Queensland Cup

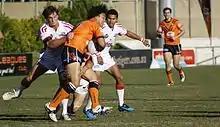
An Easts Tigers player tackled by the Redcliffe Dolphins at Langlands Park

The Queensland Cup pre-season typically begins in February and ends in early March. Clubs generally use this time to organise trial matches to test playing combinations. Usually, Queensland Cup teams will play each other in trials, while some face National Rugby League (NRL) sides. For example, in 2018, the Brisbane Broncos played trial matches against the Central Queensland Capras and PNG Hunters.